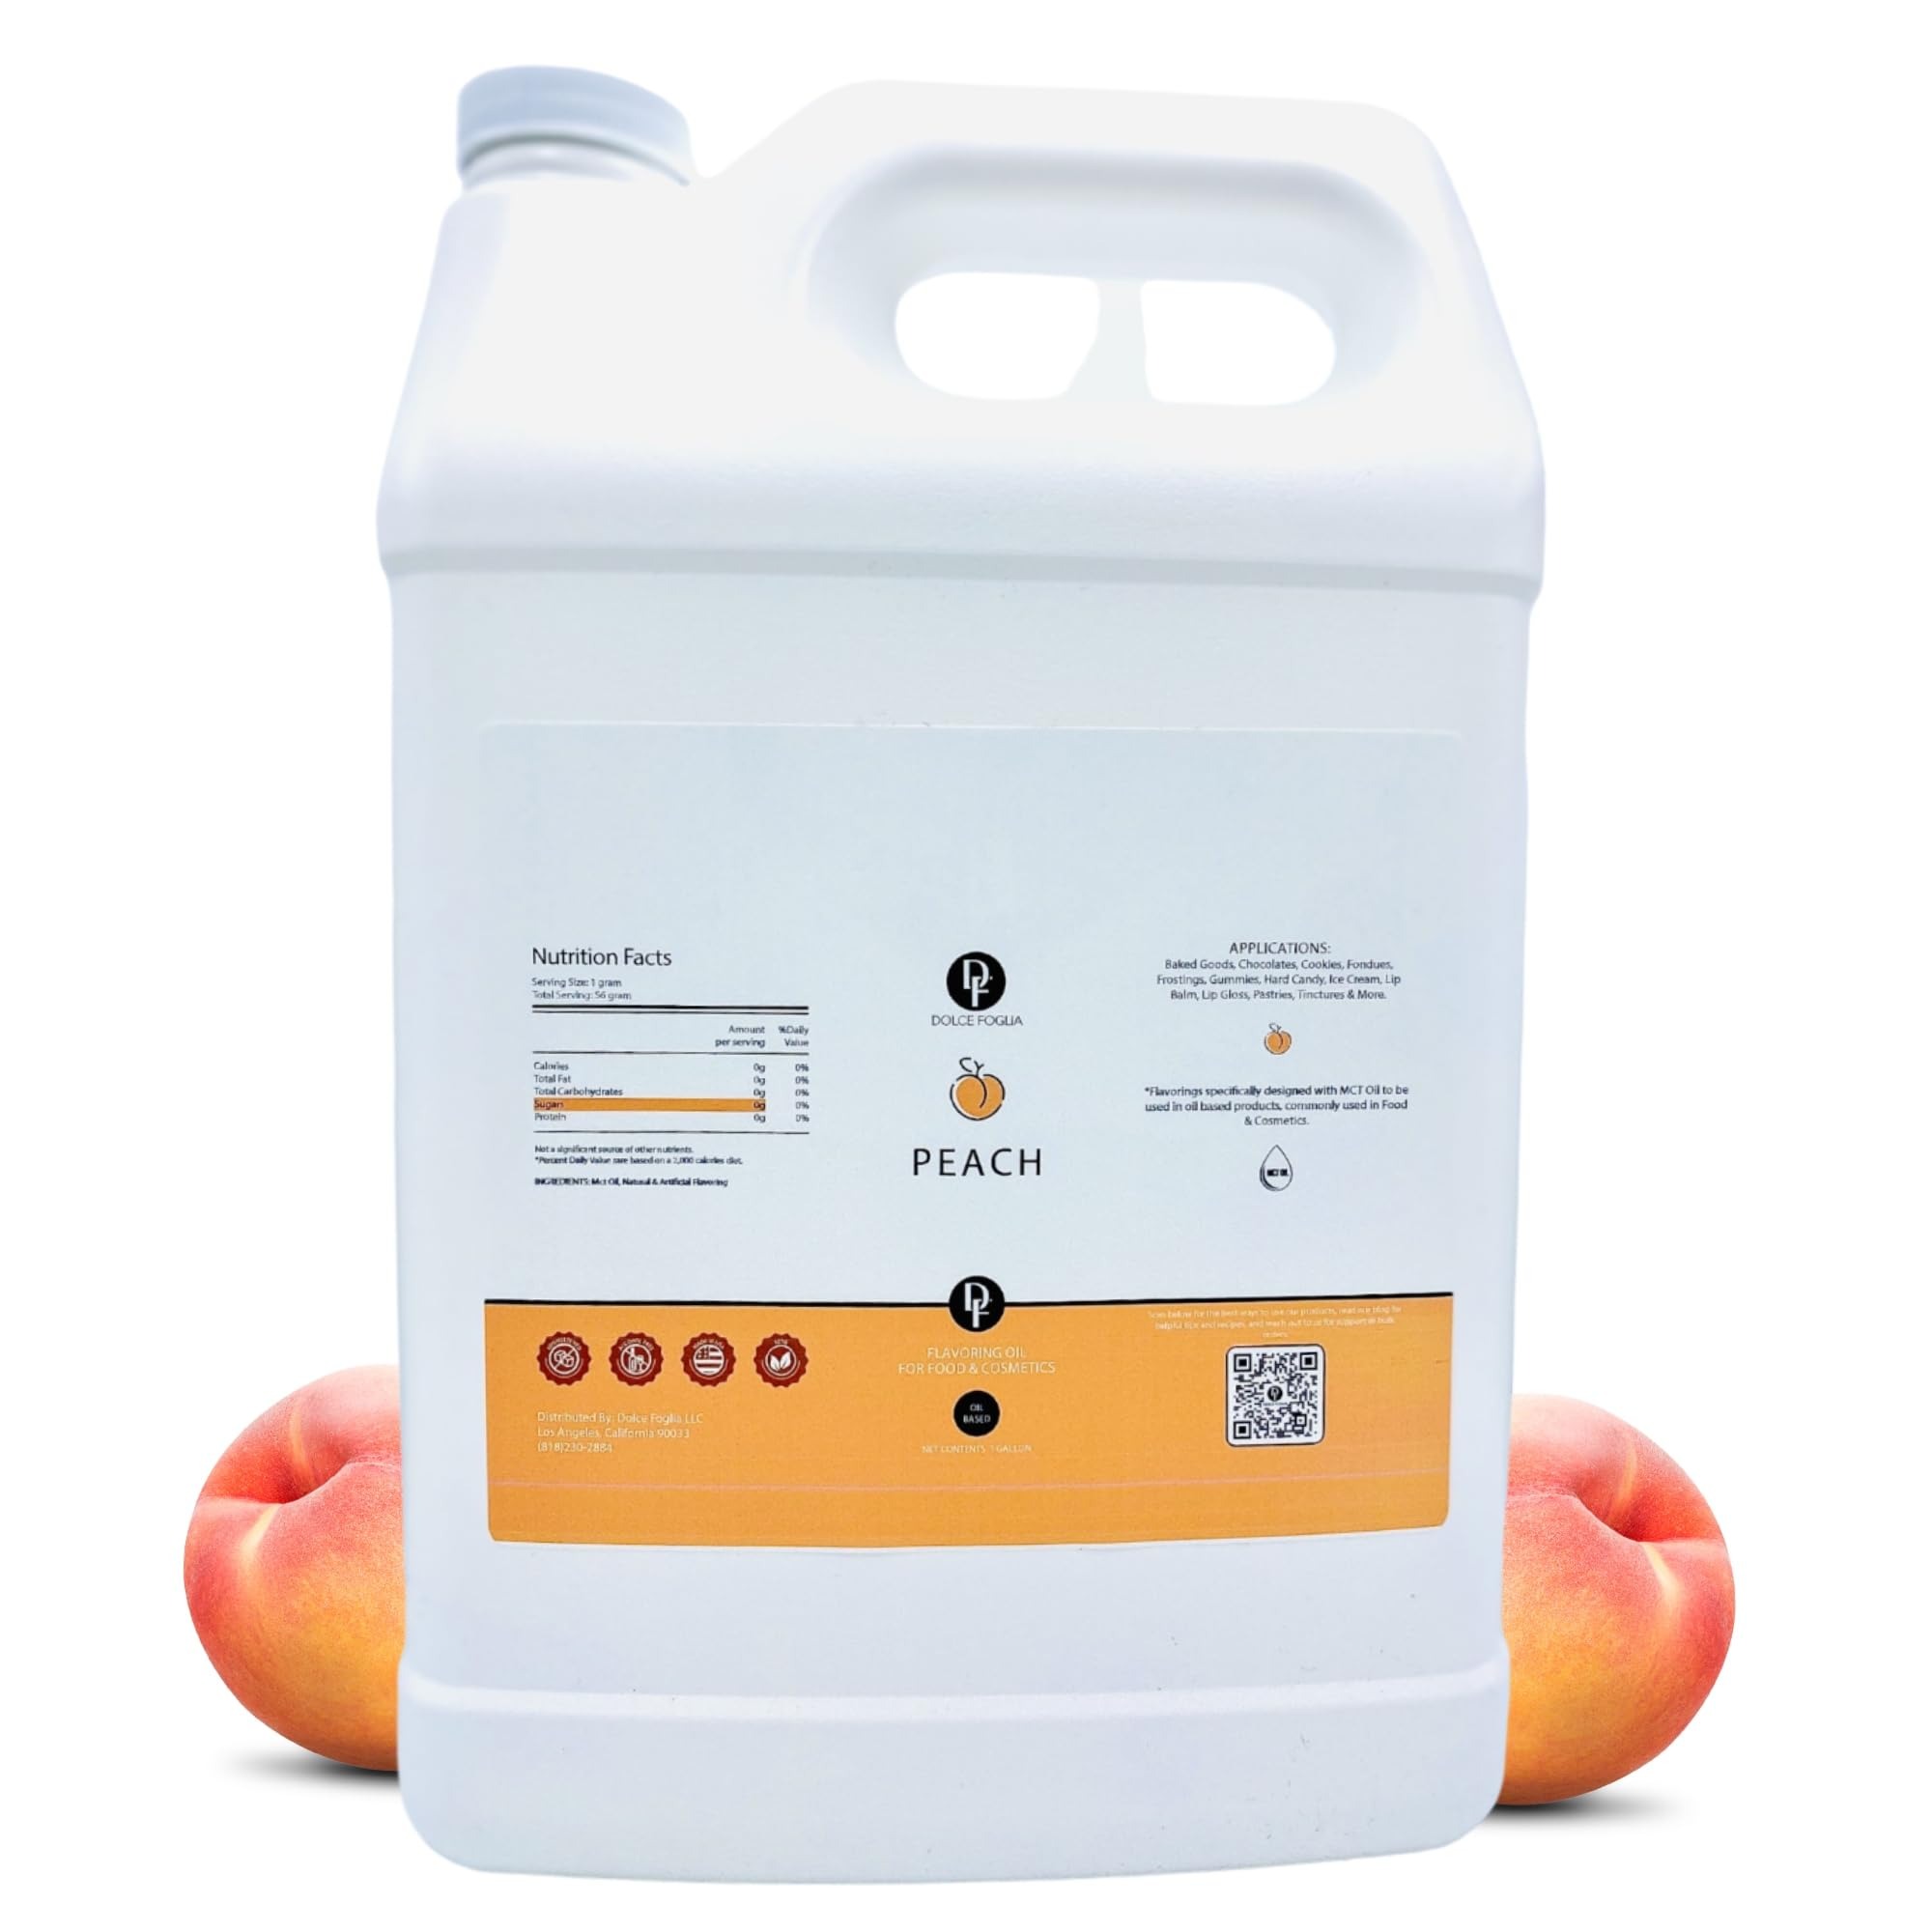
Item Name: Dolce Flav Peach Extract (Oil-Soluble) 1 Gallon – Kosher, Sugar-Free, Concentrated Juicy Peach Flavoring for Baking, Chocolates & Desserts
Bullet Point 1: Pure Peach Extract for Baking Bliss: Elevate your baking with our peach flavoring. Ideal for adding a luscious peach flavor to cookies, cakes, and pastries, this extract is a must-have for creating mouth-watering peach-flavored desserts, enhancing every bite with its delightful essence.
Bullet Point 2: Oil-Soluble Peach Essence: Our peach extract is perfectly suited for oil-based culinary applications. It enriches recipes with a sumptuous, fruity peach taste, making it ideal for dishes where water-soluble extracts fall short, including candy and simple syrup creations.
Bullet Point 3: Culinary Innovation with Peach: Our peach concentrate transforms your cooking, from marinades and dressings to baking delights. Its oil solubility ensures a rich peach infusion in both savory and sweet dishes, opening up a world of flavor possibilities.
Bullet Point 4: Mastering Peach-Infused Desserts: Craft indulgent peach-flavored desserts with our robust peach essence. Whether you're making peach ice cream, frostings, or glazes, our oil-soluble extract guarantees a deep, integrated peach flavor in your favorite desserts.
Bullet Point 5: Dedication to Peach Quality: Our oil-soluble peach extract is a reflection of our dedication to premium quality. For any culinary inquiries, especially involving peach-flavored popsicles, waffle mix treats, or lip balm and lip gloss, reach out to us. We're committed to enriching your cooking and baking with our exceptional, alcohol-free, kosher, sugar-free, American-made, dye-free peach extract.
Bullet Point 6: Suggested Use for Confectionery: Hard Candy, Caramel, Candy Apples & Lollipops Add 1 teaspoon (5 milliliters) per 1 pound (16 ounces) of candy mixture.
Bullet Point 7: Suggested Use for Confectionery: Gummies, Chocolate, Truffles & Fudge Add 1 teaspoon (5 milliliters) per 2 pounds (32 ounces) of mixture.
Bullet Point 8: Suggested Use for Baking: Cupcakes, Muffins, Cookies, Brownies & Pies Add 1 teaspoon (5 milliliters) per 575 grams (approximately 4 cups) of batter or dough.
Bullet Point 9: Suggested Use for Cosmetics: Chapstick & Lip Gloss Add 2 teaspoons (10 milliliters) per 6 ounces of lip balm or lip gloss base.
Bullet Point 10: Suggested Use for Taffy Add 1/4 teaspoon (approximately 1 milliliter) per 1 pound (16 ounces) of taffy mixture.
Product Description: <p><strong>Experience the Delightful Richness of Peach in Every Drop</strong><br> Immerse yourself in the succulent, fruity essence of our oil-soluble Peach Extract. This premium extract brings a sweet and vibrant peach flavor to your culinary masterpieces. Ideal for adding a juicy peach twist to baked goods or introducing a novel flavor to savory dishes, our extract is designed for lovers of rich and captivating tastes.</p> <p>Savor the genuine flavor of sun-ripened peaches with our top-quality extract. Perfect for enriching your homemade cookies, cakes, and frostings, or for adventurous peach flavoring in various cooking endeavors. Our extract excels in oil-based recipes, infusing a profound peach aroma into every dish.</p> <p>For culinary enthusiasts eager to explore new flavors, our peach extract is an invaluable addition. It amplifies the taste in oil-based mixtures like marinades, dressings, and savory recipes, lending a lush peach nuance. Its oil solubility is ideal for creating peach-flavored oils, syrups, and inventive kitchen creations.</p> <p>We prioritize your culinary satisfaction. Although our products might not be covered by Amazon's return policy, we stand behind the quality of our Peach Extract. If you have any concerns or need assistance, especially in perfecting dishes like peach jams, jellies, or peach-infused ice cream, please contact us. We're committed to enhancing your cooking and baking experiences with our enchanting Peach Extract, ensuring every recipe is infused with the magic of sweet peach.</p>
Value: 128.0
Unit: Fl Oz

Price: 189